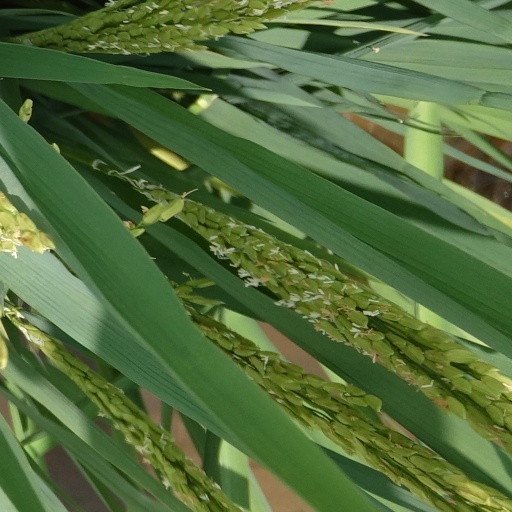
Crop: rice